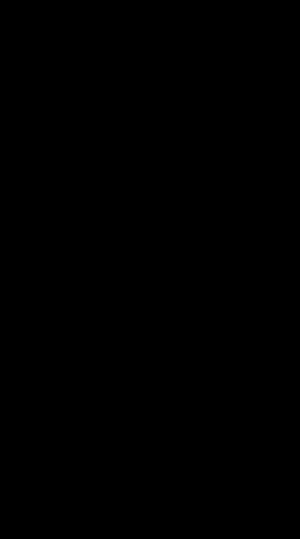
En mathématiques, le théorème de Jordan est un théorème de topologie plane. Il est célèbre par le caractère apparemment intuitif de son énoncé et la difficulté de sa démonstration. « En fait, il n'y a pratiquement aucun autre théorème qui apparaisse aussi évident en apparence que n'importe quel axiome de géométrie élémentaire et dont la démonstration est tout sauf évidente » précise M. Dostal à son sujet.